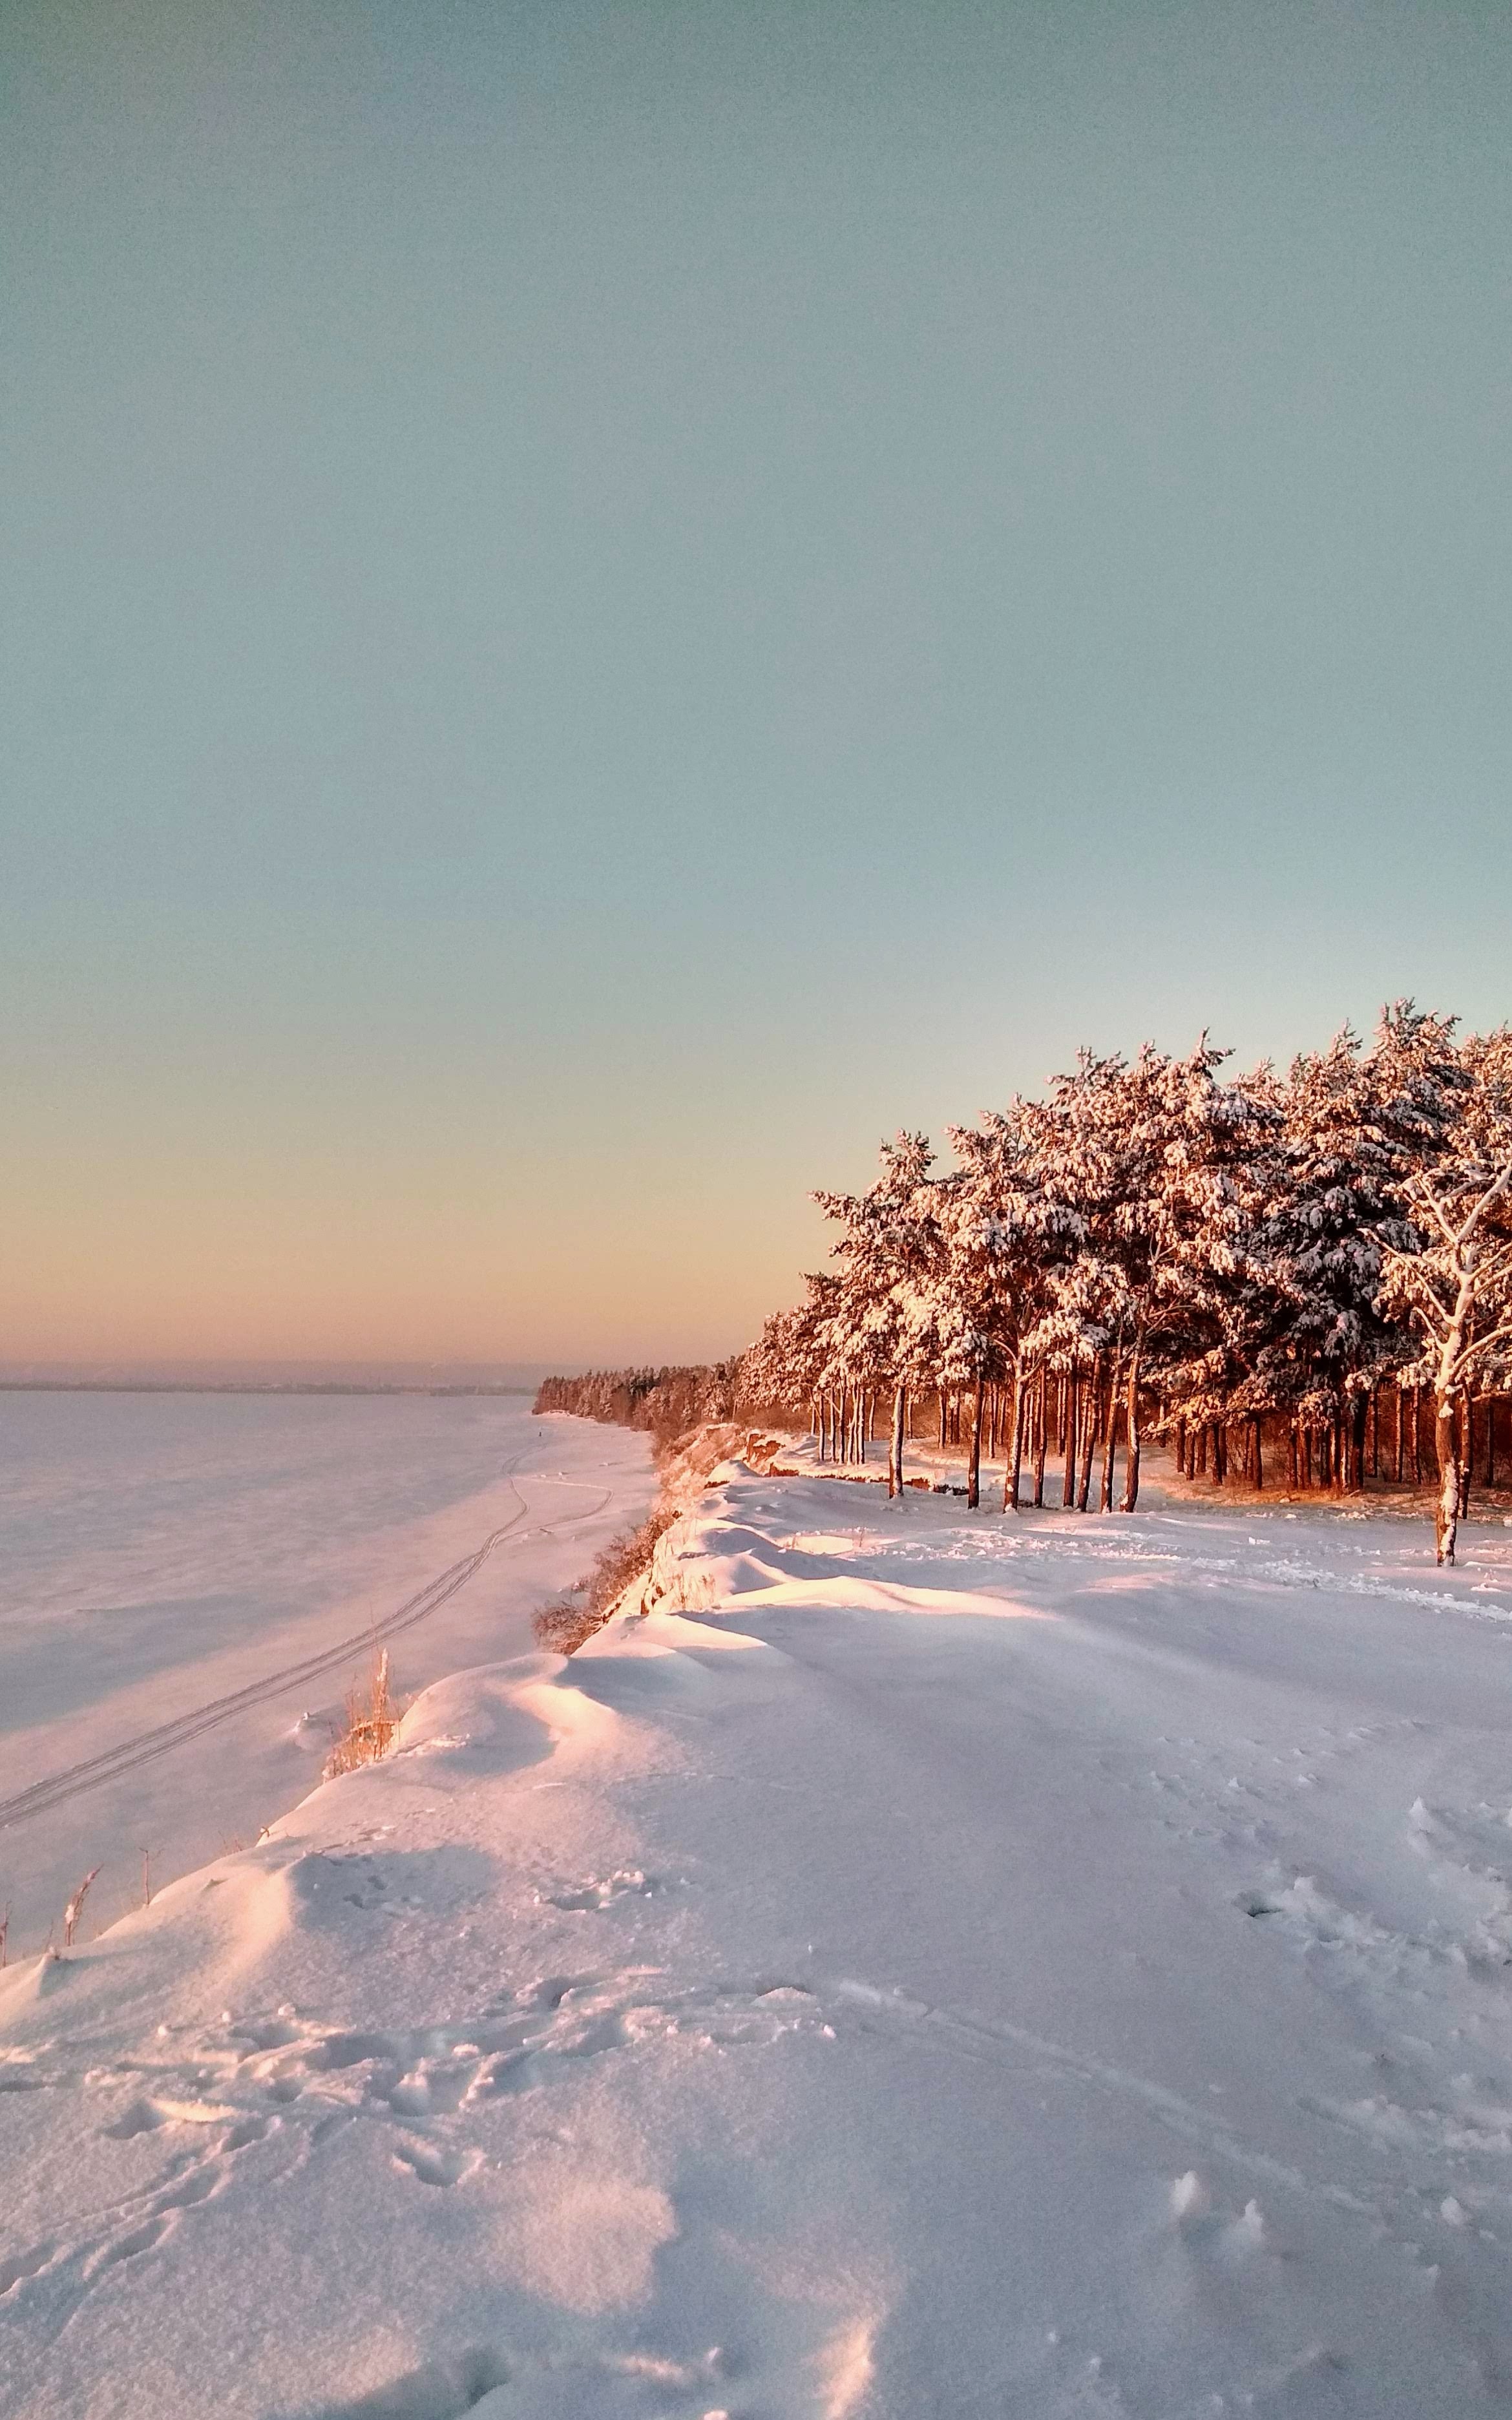
natural, sky, atmosphere, cloud, plant, snow, natural landscape, tree, atmospheric phenomenon, wood, dusk, sunset, horizon, freezing, twig, landscape, slope, Tints and shades, sunrise, calm, winter, frost, evening, ice cap, ocean, afterglow, reflection, hill, grass, arctic, tundra, precipitation, rock, dawn